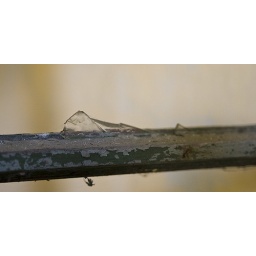
A piece of glass was still in its frame in a door in an old monastery in Mechlin(Mechelen), Belgium.